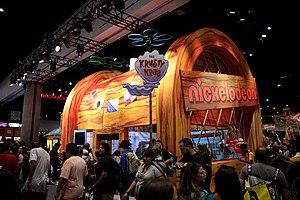
Le Crabe Croustillant, de son nom original Krusty Krab, est un restaurant fictif localisé dans la ville de Bikini Bottom, appartenant à la série télévisée d'animation Bob l'éponge. Il s'agit d'une ancienne maison de retraite transformée en Krusty Krab par son nouveau propriétaire. Le restaurant, fondé et propriété de Mr. Eugene Krabs, est connu pour sa spécialité qu'est le pâté de Krabs. Plankton, l'ennemi juré de M. Krabs et également concurrent, est propriétaire du Chum Bucket, un restaurant miteux localisé en face du Crabe Croustillant.